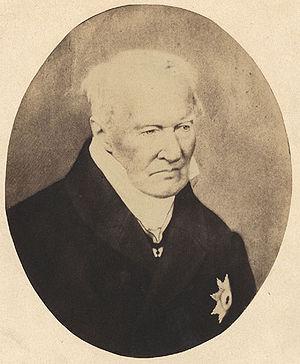
Friedrich Karl, Wilhelm, Heinrich Alexander, baron von Humboldt, plus connu sous le nom d'Alexander von Humboldt ou Alexandre de Humboldt, est un naturaliste, géographe et explorateur allemand, né le 14 septembre 1769 à Berlin et mort le 6 mai 1859 dans cette même ville. Il était membre associé de l’Académie des sciences française et président de la Société de géographie de Paris. Par la qualité des relevés topographiques et des prélèvements de faune et de flore effectués lors de ses expéditions, il a fondé les bases des explorations scientifiques.